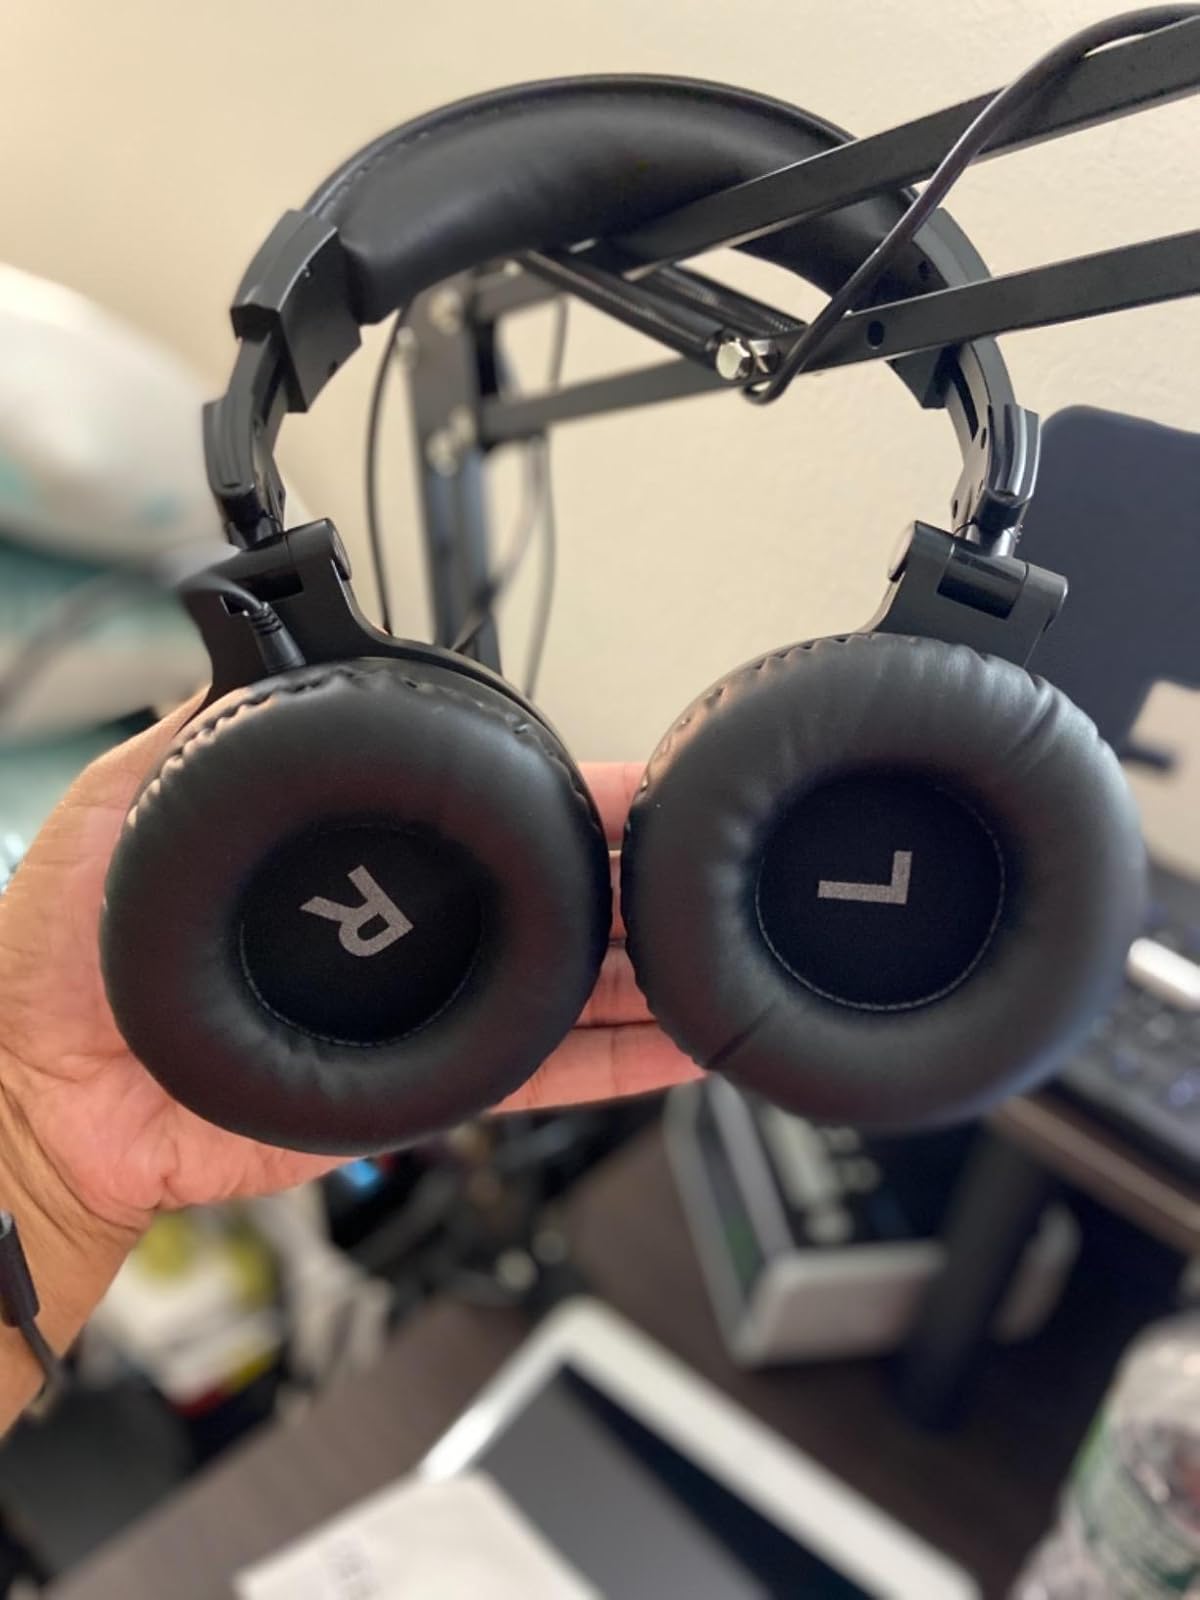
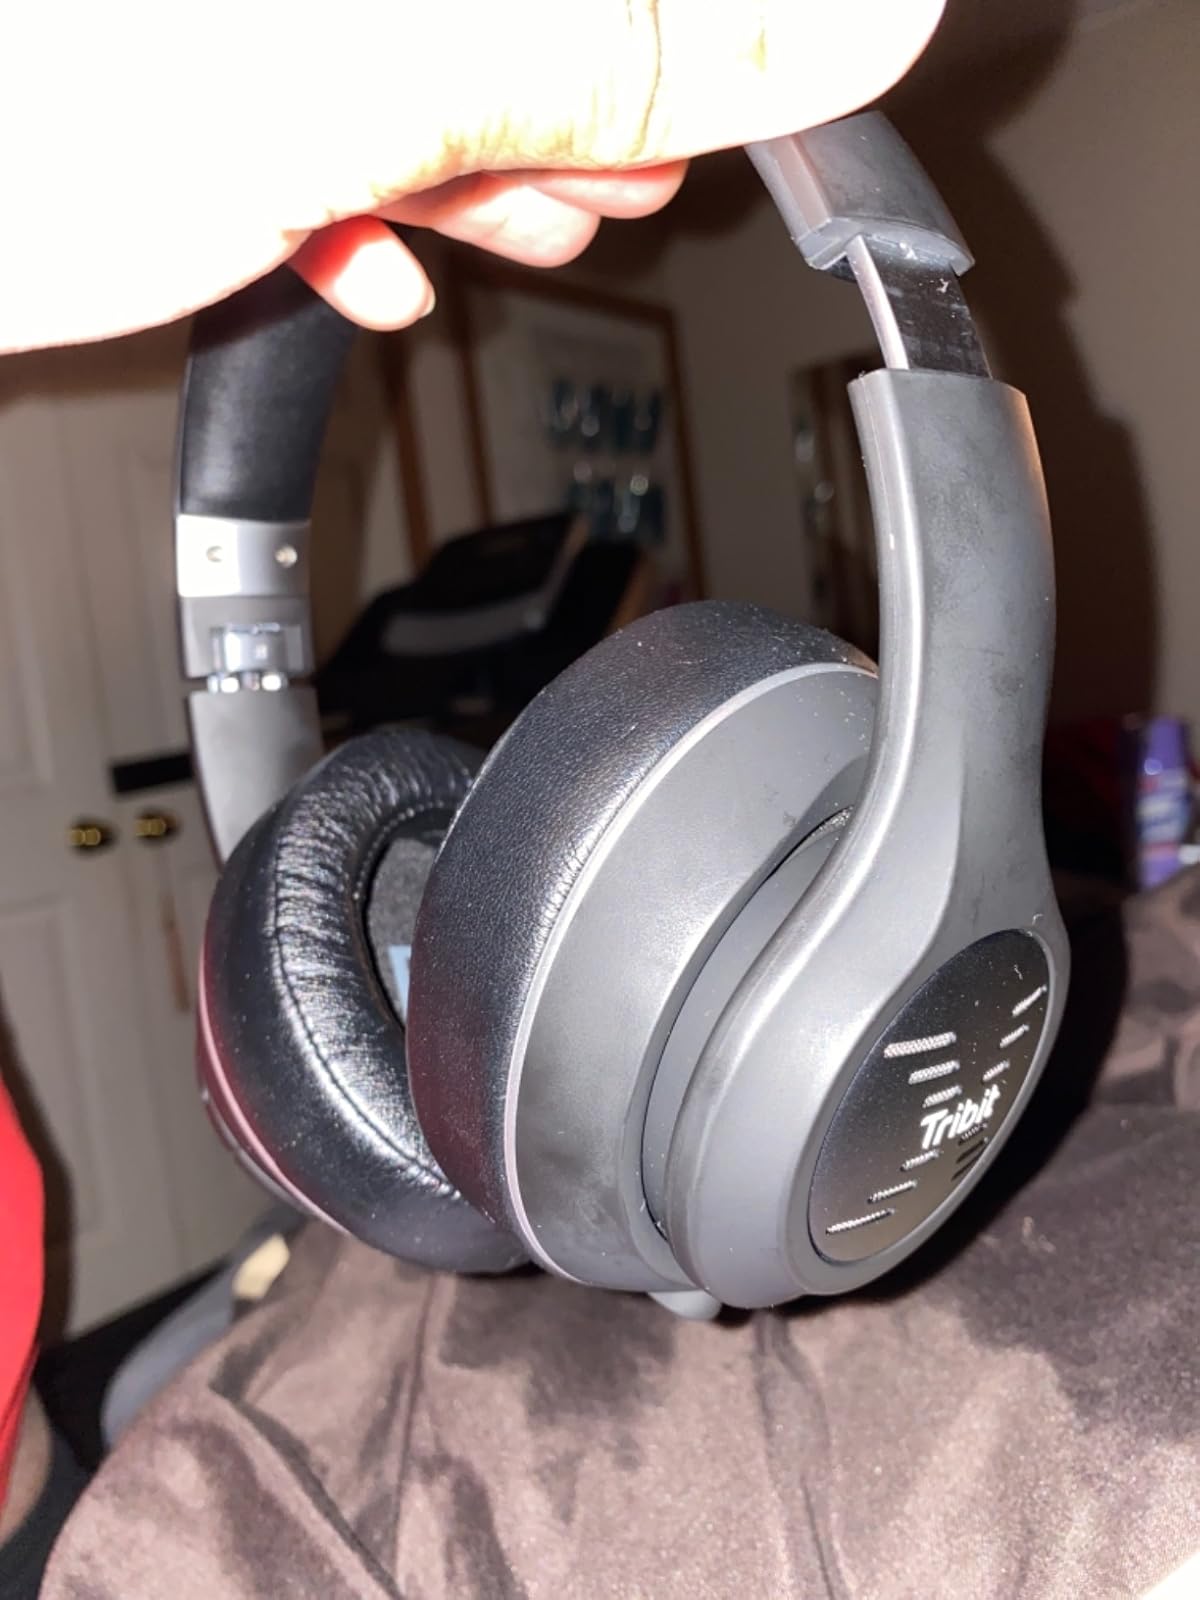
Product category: headphones
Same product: no